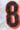
Number: 8